Alpine chough

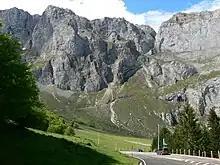
Cliffs with nearby alpine pasture provide nesting sites.

The adult of the nominate subspecies of the Alpine chough has glossy black plumage, a short yellow bill, dark brown irises, and red legs. It is slightly smaller than the red-billed chough, at length with a tail and a wingspan, but has a proportionally longer tail and shorter wings. It has a similar buoyant and easy flight. The sexes are identical in appearance, although the male averages slightly larger than the female. The juvenile is duller than the adult, with a dull yellow bill and brownish legs. The Alpine chough is unlikely to be confused with any other species; although the jackdaw and red-billed chough share its range, the jackdaw is smaller and has unglossed grey plumage, and the red-billed chough has a long red bill.